Mourlot Studios

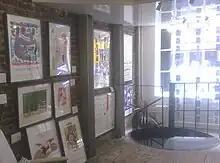
King & McGaw's 2015 Mourlot exhibit in London

In 1937, the studio created two posters, one by Bonnard and one by Henri Matisse, for the Maitres de l'Art indépendant exhibition at the Petit Palais. Both artists were so impressed by the posters' excellent quality that Mourlot studio became the leading lithographic printer for fine artwork. That same year, the studio also began a long collaboration with the editor Tériade, who founded the legendary art review "Verve." After the Second World War, Mourlot assisted Matisse, Braque, Bonnard, Rouault and Joan Miró in the creation of important lithographs for the review.